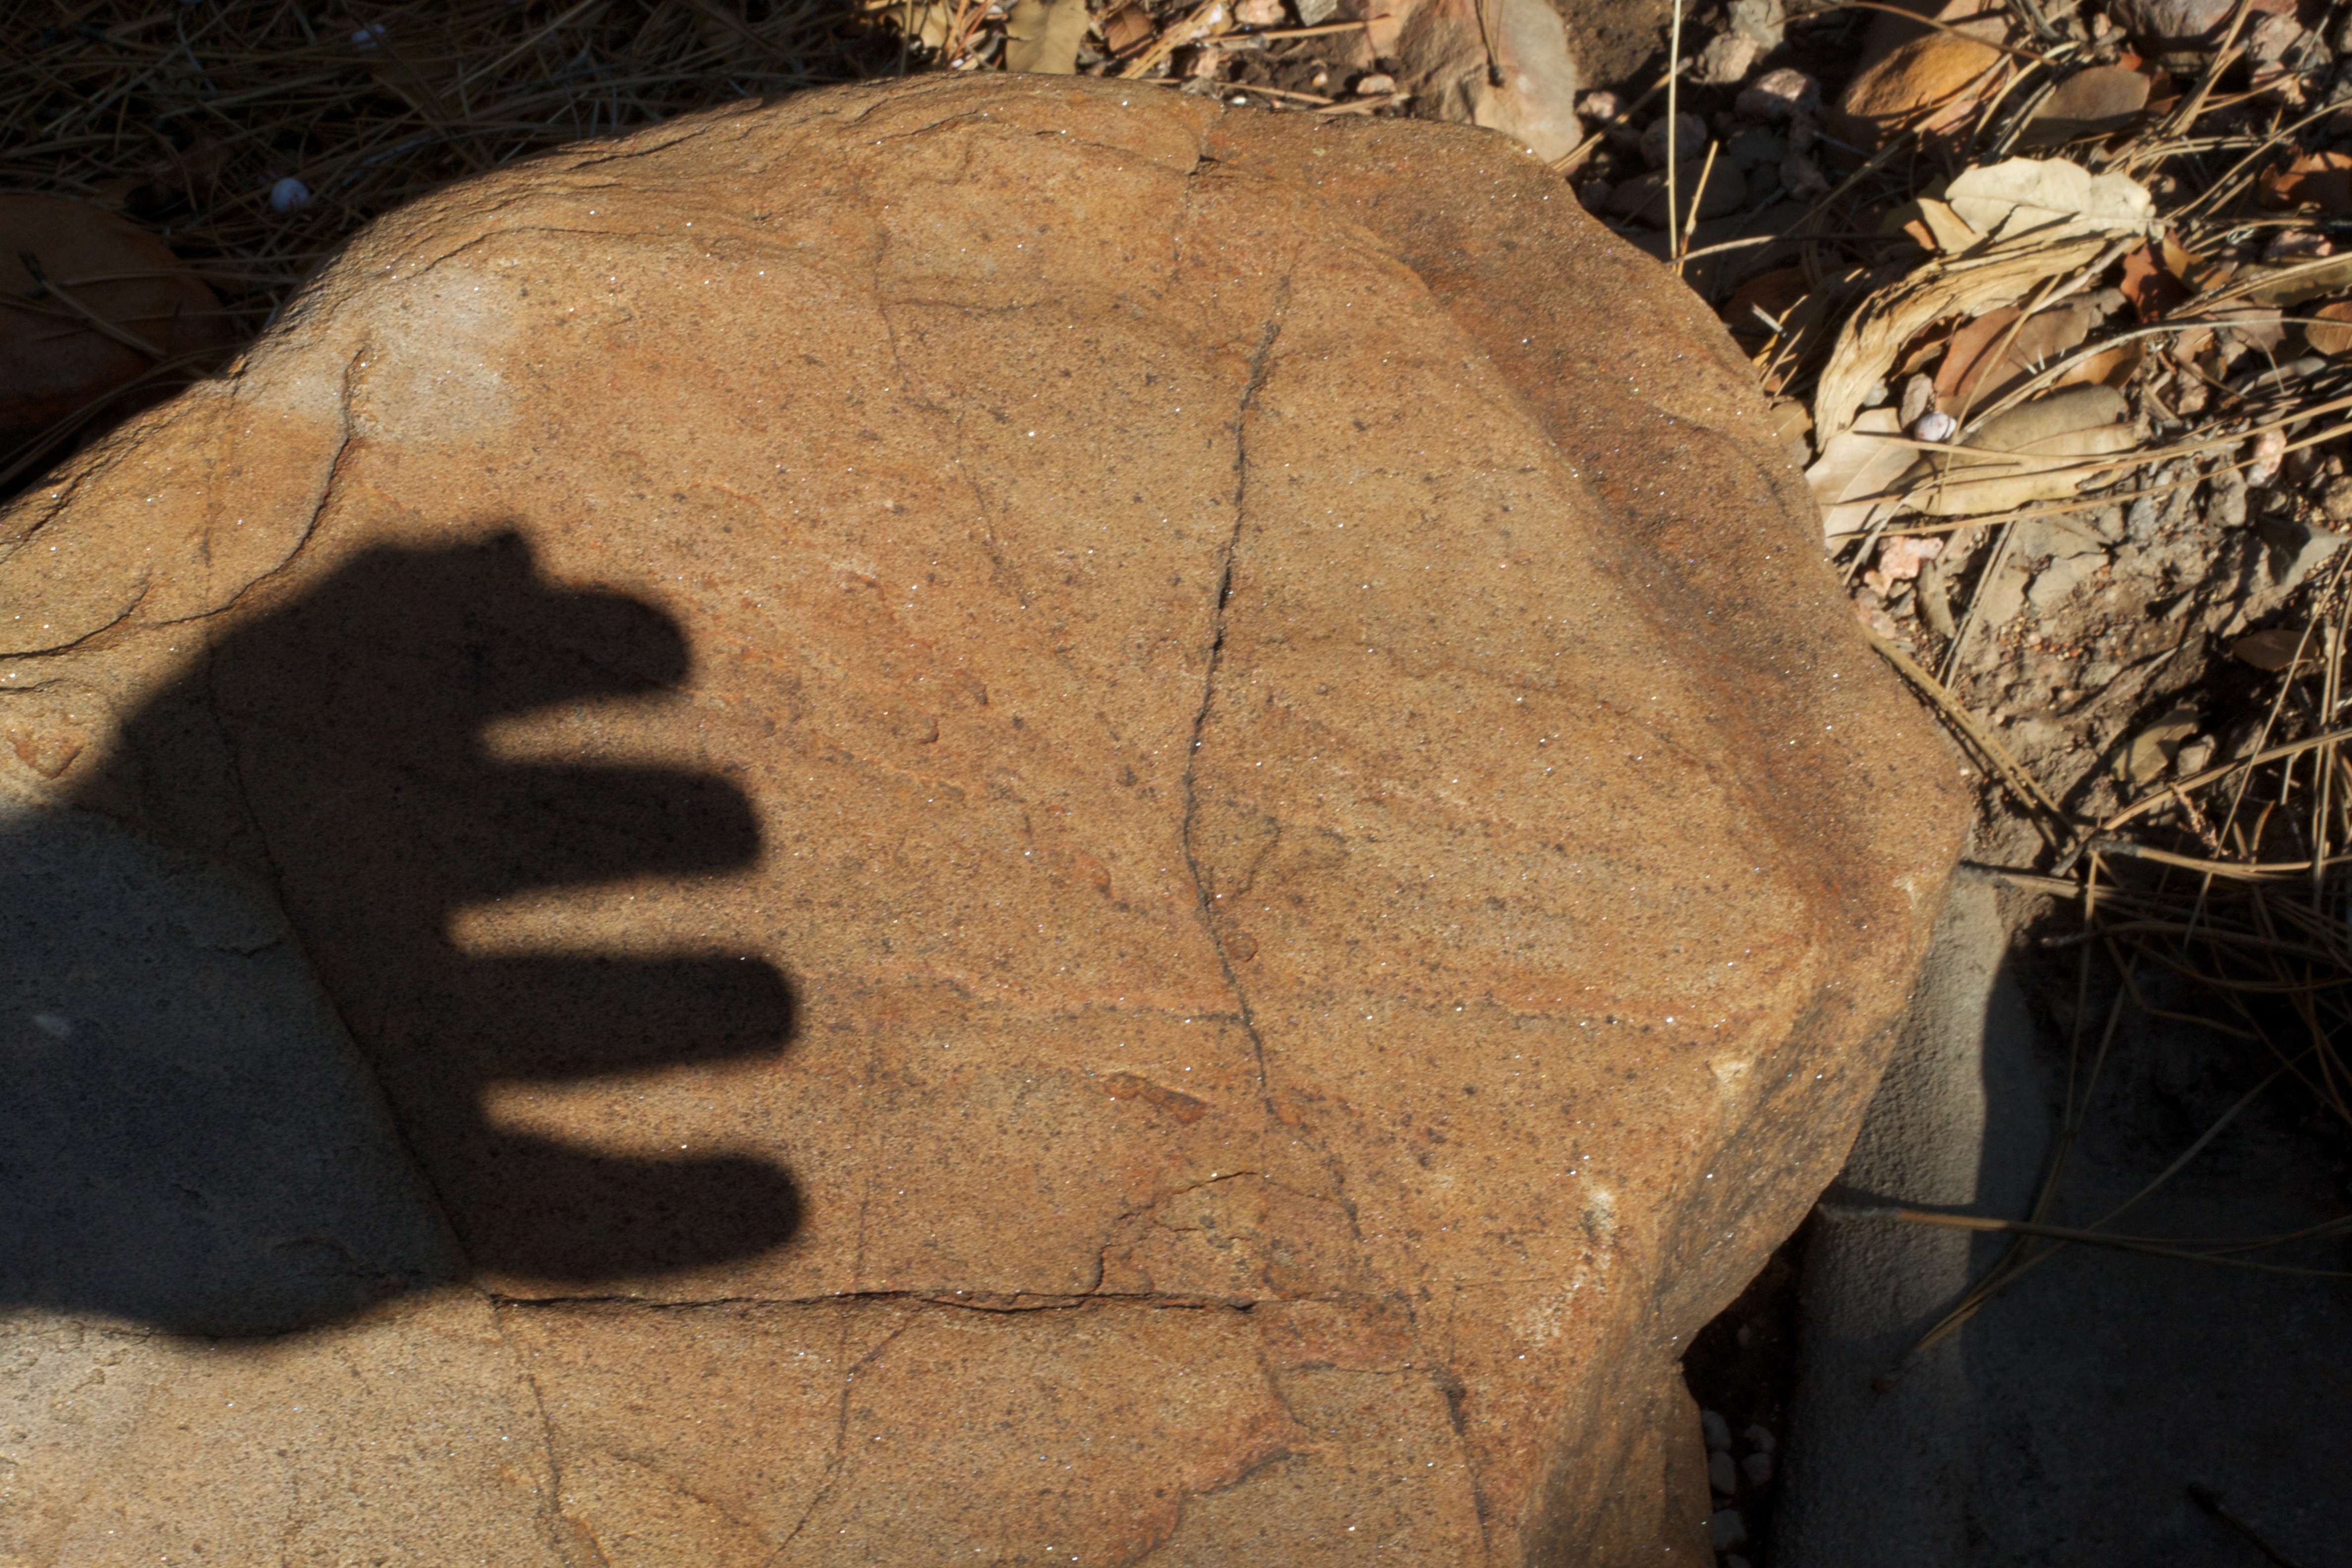
rock, wood, material, sculpture, art, geology, boulder, carving, ancient history